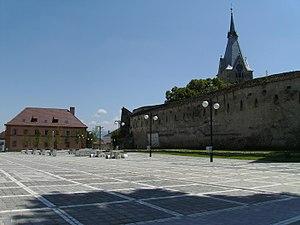
Les églises fortifiées de Transylvanie sont spécifiques aux villages saxons et sicules situés dans le sud-est de la Transylvanie. Autrefois au nombre d'environ 300, les églises fortifiées de Transylvanie ont joué un rôle à la fois religieux et militaire pendant plus de cinq siècles. Comptant environ 150 édifices au début du XXIᵉ siècle, les églises fortifiées de Transylvanie se trouvent au cœur de l'un des plus denses systèmes de fortifications médiévales bien préservées du continent européen.